The Sap from Syracuse

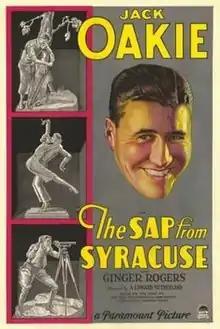
Theatrical release poster

The Sap from Syracuse is a 1930 American pre-Code comedy film directed by A. Edward Sutherland and written by John Griffith Wray, Jack O'Donnell, John Hayden and Gertrude Purcell. The film stars Jack Oakie, Ginger Rogers, Granville Bates, George Barbier and Verree Teasdale. It was released on July 26, 1930 by Paramount Pictures. The film was released under the title "The Sap from Abroad" in the United Kingdom.